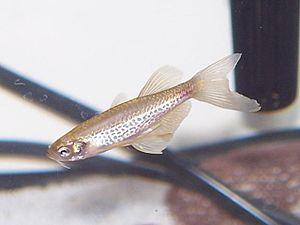
Le danio léopard, appelé aussi danio truite, est une variété de Poisson-zèbre. N'existant pas à l'état sauvage, il n'est plus considéré comme une espèce distincte de la forme d'origine et les noms binominaux Danio frankei / Brachydanio frankei sont devenus des synonymes. Il se caractérise par un remplacement des rayures bleues continues du flanc par des taches bleues bien alignées.
Le poisson-zèbre est une espèce de poissons de la famille des Cyprinidés qui se rencontre en Inde. Il est couramment utilisé en aquariophilie et en laboratoire où il sert d'organisme modèle. Certaines races et variétés sont considérées comme domestiques.
Danio est un genre de poissons de la famille des Cyprinidae. Ce sont des animaux familiers des aquarophiles. Brachydanio, autrefois proposé comme un genre séparé, voire un sous-genre, de Danio, est un synonyme invalide de Danio.